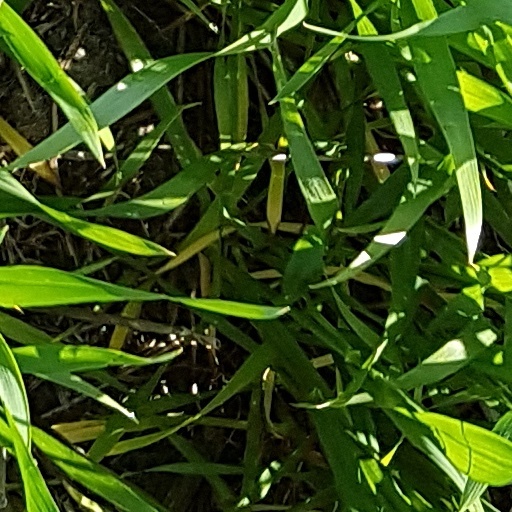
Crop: wheat